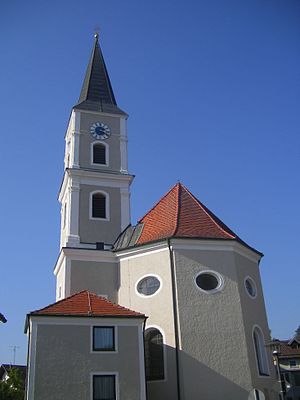
Winzer (Niederbayern)
Kirken St. Georg
Winzer er en købstad i Landkreis Deggendorf i Regierungsbezirk Niederbayern i den tyske delstat Bayern, med knap 3.900 indbyggere. Winzer ligger ved Donaufloden.